Francesco Guccini

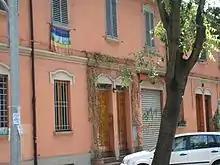
Via Paolo Fabbri 43, the address in Bologna after which Guccini's album is named

In 1970 Guccini released his second album, "Due anni dopo", recorded in the autumn of 1969. The main themes of the album are the passage of time and the analysis of everyday life in the context of bourgeois hypocrisy, with a noticeable influence from French music and from Leopardi's poetic style. After this album Guccini started his 10-year-long collaboration with folksinger Deborah Kooperman, who played fingerstyle guitar on it, a style mostly unknown in Italy at the time. Eleven months after "Due anni dopo", the album "L'isola non trovata" was released. The title was a literary reference to Guido Gozzano, and the song "La collina" contained a reference to J. D. Salinger. Guccini's fame began to spread beyond Bologna, partly thanks to the appearance in the TV show "Speciale tre milioni", where he sang some of his songs and befriended Claudio Baglioni. In 1971 he married his long-time girlfriend Roberta Baccilieri, who was pictured on the back cover of his next album.